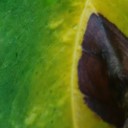
Label: Phoma